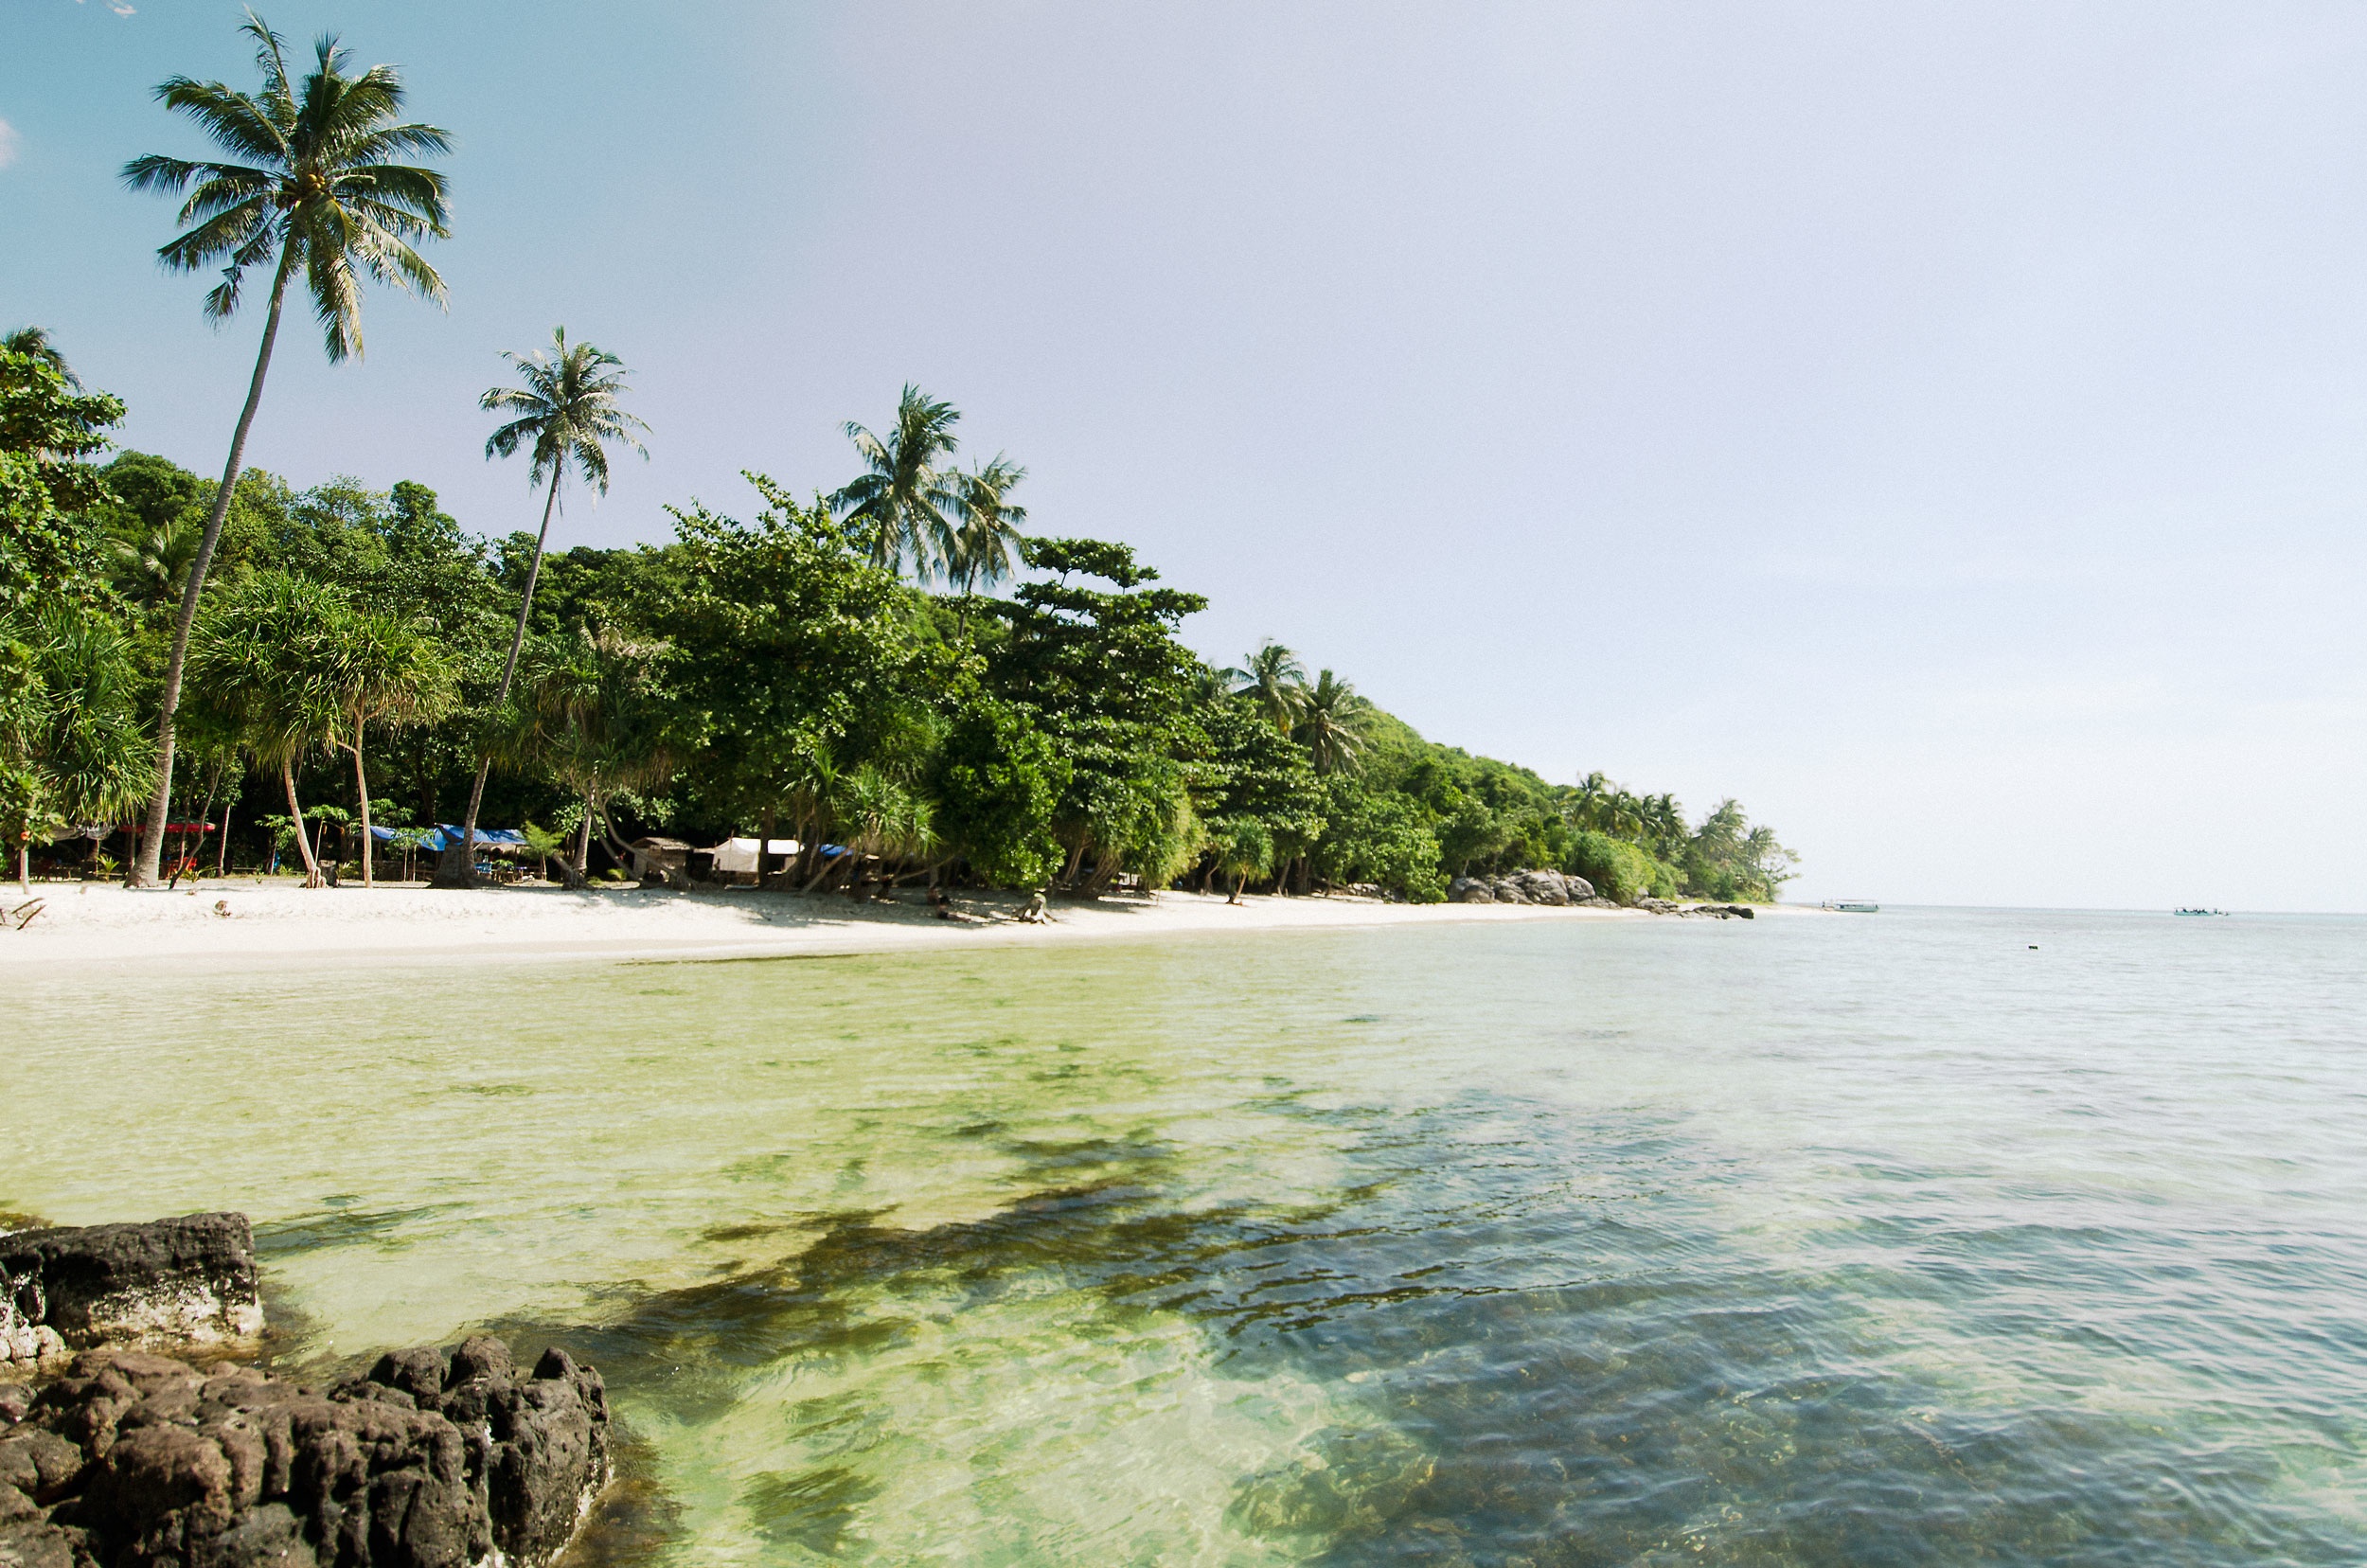
beach, sea, coast, ocean, shore, vacation, cove, lagoon, bay, island, body of water, caribbean, tropics, cape, islet, arecales